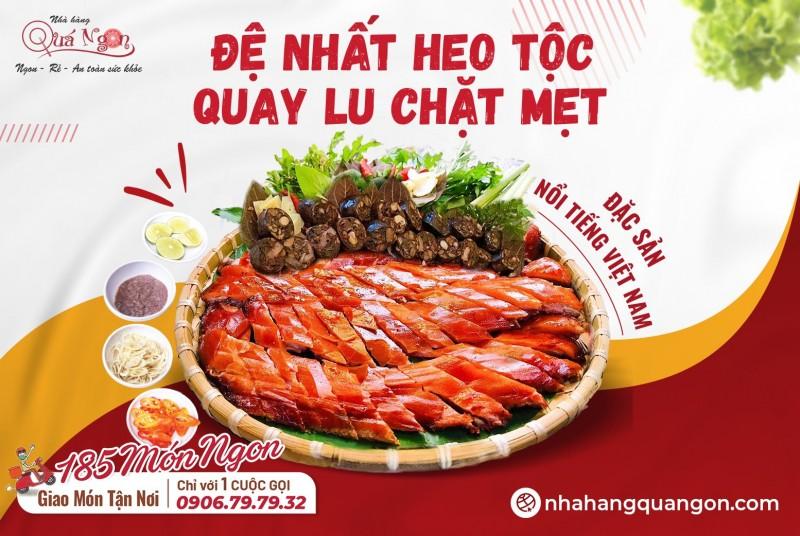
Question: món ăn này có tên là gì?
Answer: đệ nhất heo tộc quay lu chặt mẹt